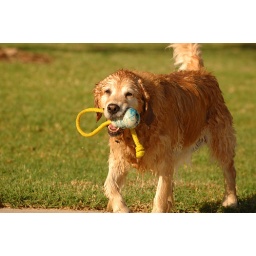
A happy golden retriever after having a dip in the water and retrieving its toy